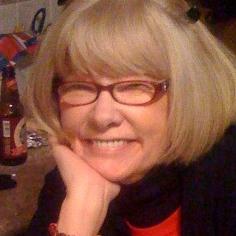
Age: 60